Chigi (architecture)

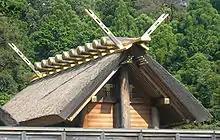
Bargeboard at Ise Shrine

More ornate , such as at Ise Shrine, are cut with one or two , or "wind-slots", and a third open cut at the tip, giving it a forked appearance. Gold metal coverings serve both protective and ornamental purposes. Usually, if the tops are cut vertically, the enshrined is a male, otherwise a female.